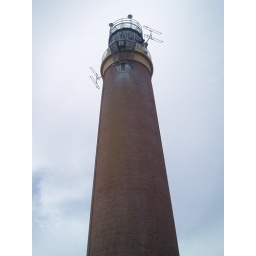
The mighty Butt of Lewis lighthouse standing guard over the NW Atlantic frontier of the Outer Hebrides